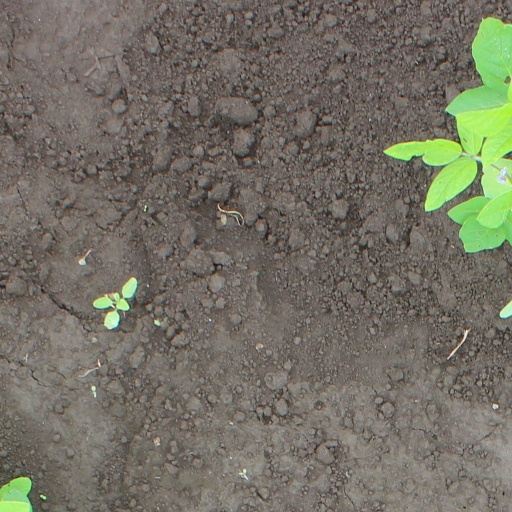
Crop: soybean